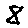
Label: 8